19th government of Turkey

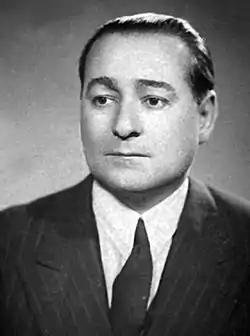
Adnan Menderes

The 19th government of Turkey (22 May 1950 – 9 March 1951) was a government in the history of Turkey. It is also called "the first Menderes government".